Severe weather

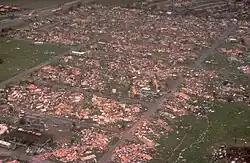
The damage caused by Hurricane Andrew is a good example of the damage caused by a category 5 Tropical cyclone

Any form of thunderstorm that produces precipitating hailstones is known as a hailstorm. Hailstorms are generally capable of developing in any geographic area where thunderclouds (cumulonimbus) are present, although they are most frequent in tropical and monsoon regions. The updrafts and downdrafts within cumulonimbus clouds cause water molecules to freeze and solidify, creating hailstones and other forms of solid precipitation. Due to their larger density, these hailstones become heavy enough to overcome the density of the cloud and fall towards the ground. The downdrafts in cumulonimbus clouds can also cause increases in the speed of the falling hailstones. The term "hailstorm" is usually used to describe the existence of significant quantities or size of hailstones.